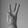
ASL letter: W